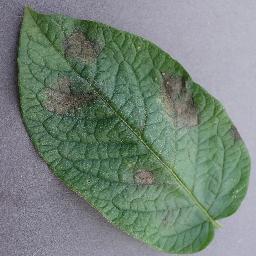
Label: Potato___Late_blight